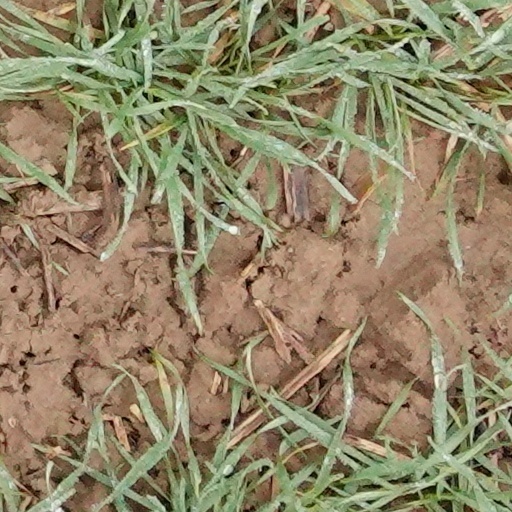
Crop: wheat